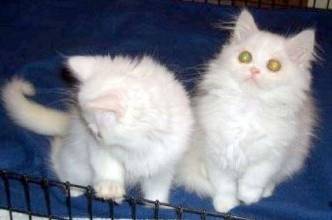
Label: cat